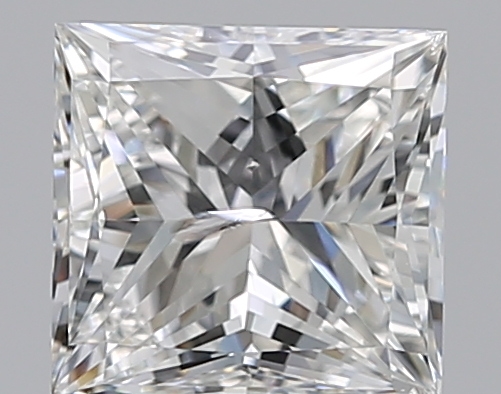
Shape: princess
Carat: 1
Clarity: SI2
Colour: G
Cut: GD
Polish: VG
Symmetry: VG
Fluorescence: VSL
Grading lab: IGI
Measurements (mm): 5.52 x 5.35 x 3.74